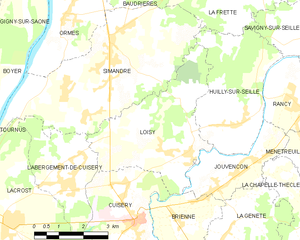
Carte des communes françaises